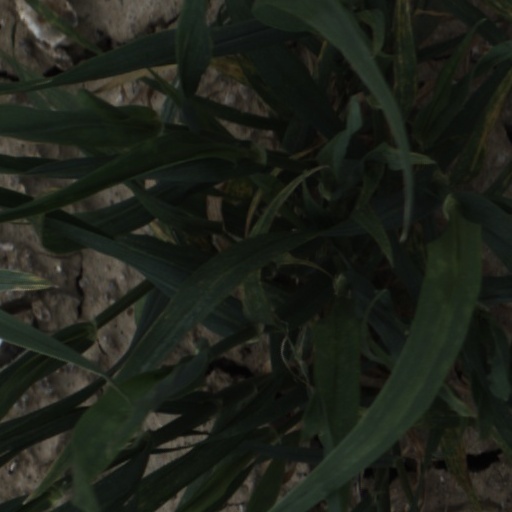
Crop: wheat